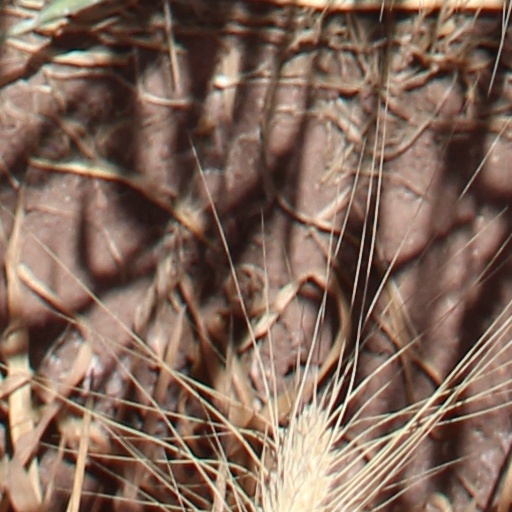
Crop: wheat